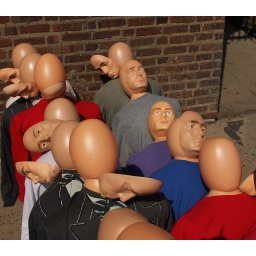
Whilst walking to the train, I came upon this surrealistic scene on the sidewalk in front of Franklin Field.